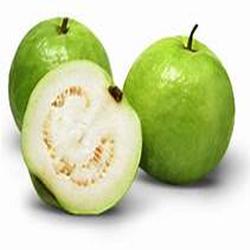
Label: Guava